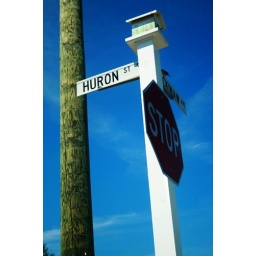
bird house on top of the stop sign in mackinaw city.